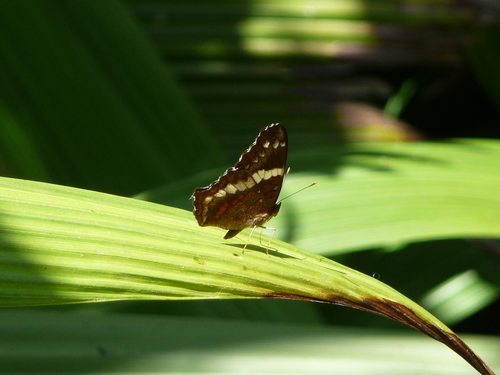
Scientific name: Anartia fatima
Common name: Banded peacock
Family: Nymphalidae
Order: Lepidoptera
Pollinator type: Primary pollinator
Habitat: Open areas and gardens
Geographic range: South America
Conservation status: Least Concern